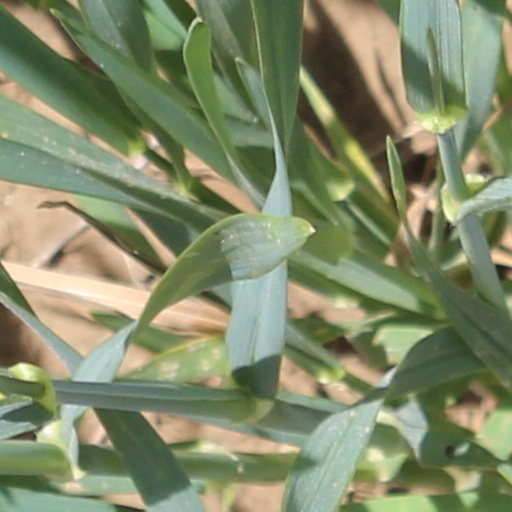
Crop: wheat